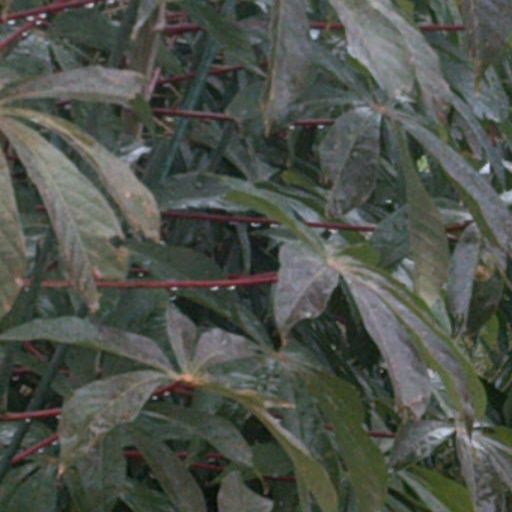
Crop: cassava